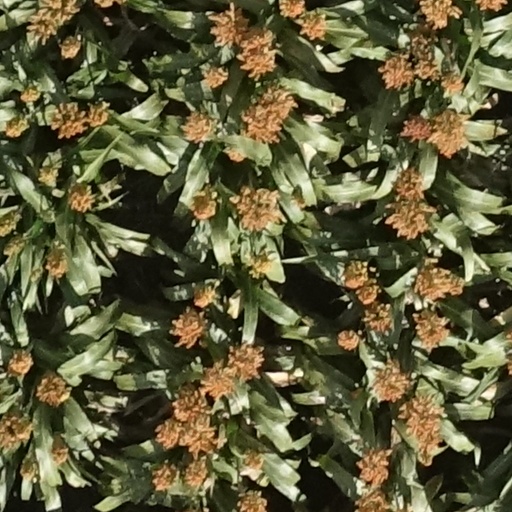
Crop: sorghum